Dionísio Babo Soares

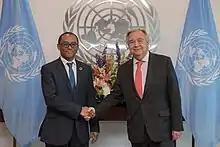
Babo Soares and UN Secretary-General António Guterres in 2019

In 2017, Babo Soares lost his post as Secretary General of the CNRT to Francisco Kalbuadi Lay at the party congress. He became president of the party's national executive council. In the parliamentary elections of 2017, Soares was again elected to the National Parliament as the CNRT's #2 list candidate. However, as the CNRT went into opposition after that election, Babo Soares lost his executive office in the government.